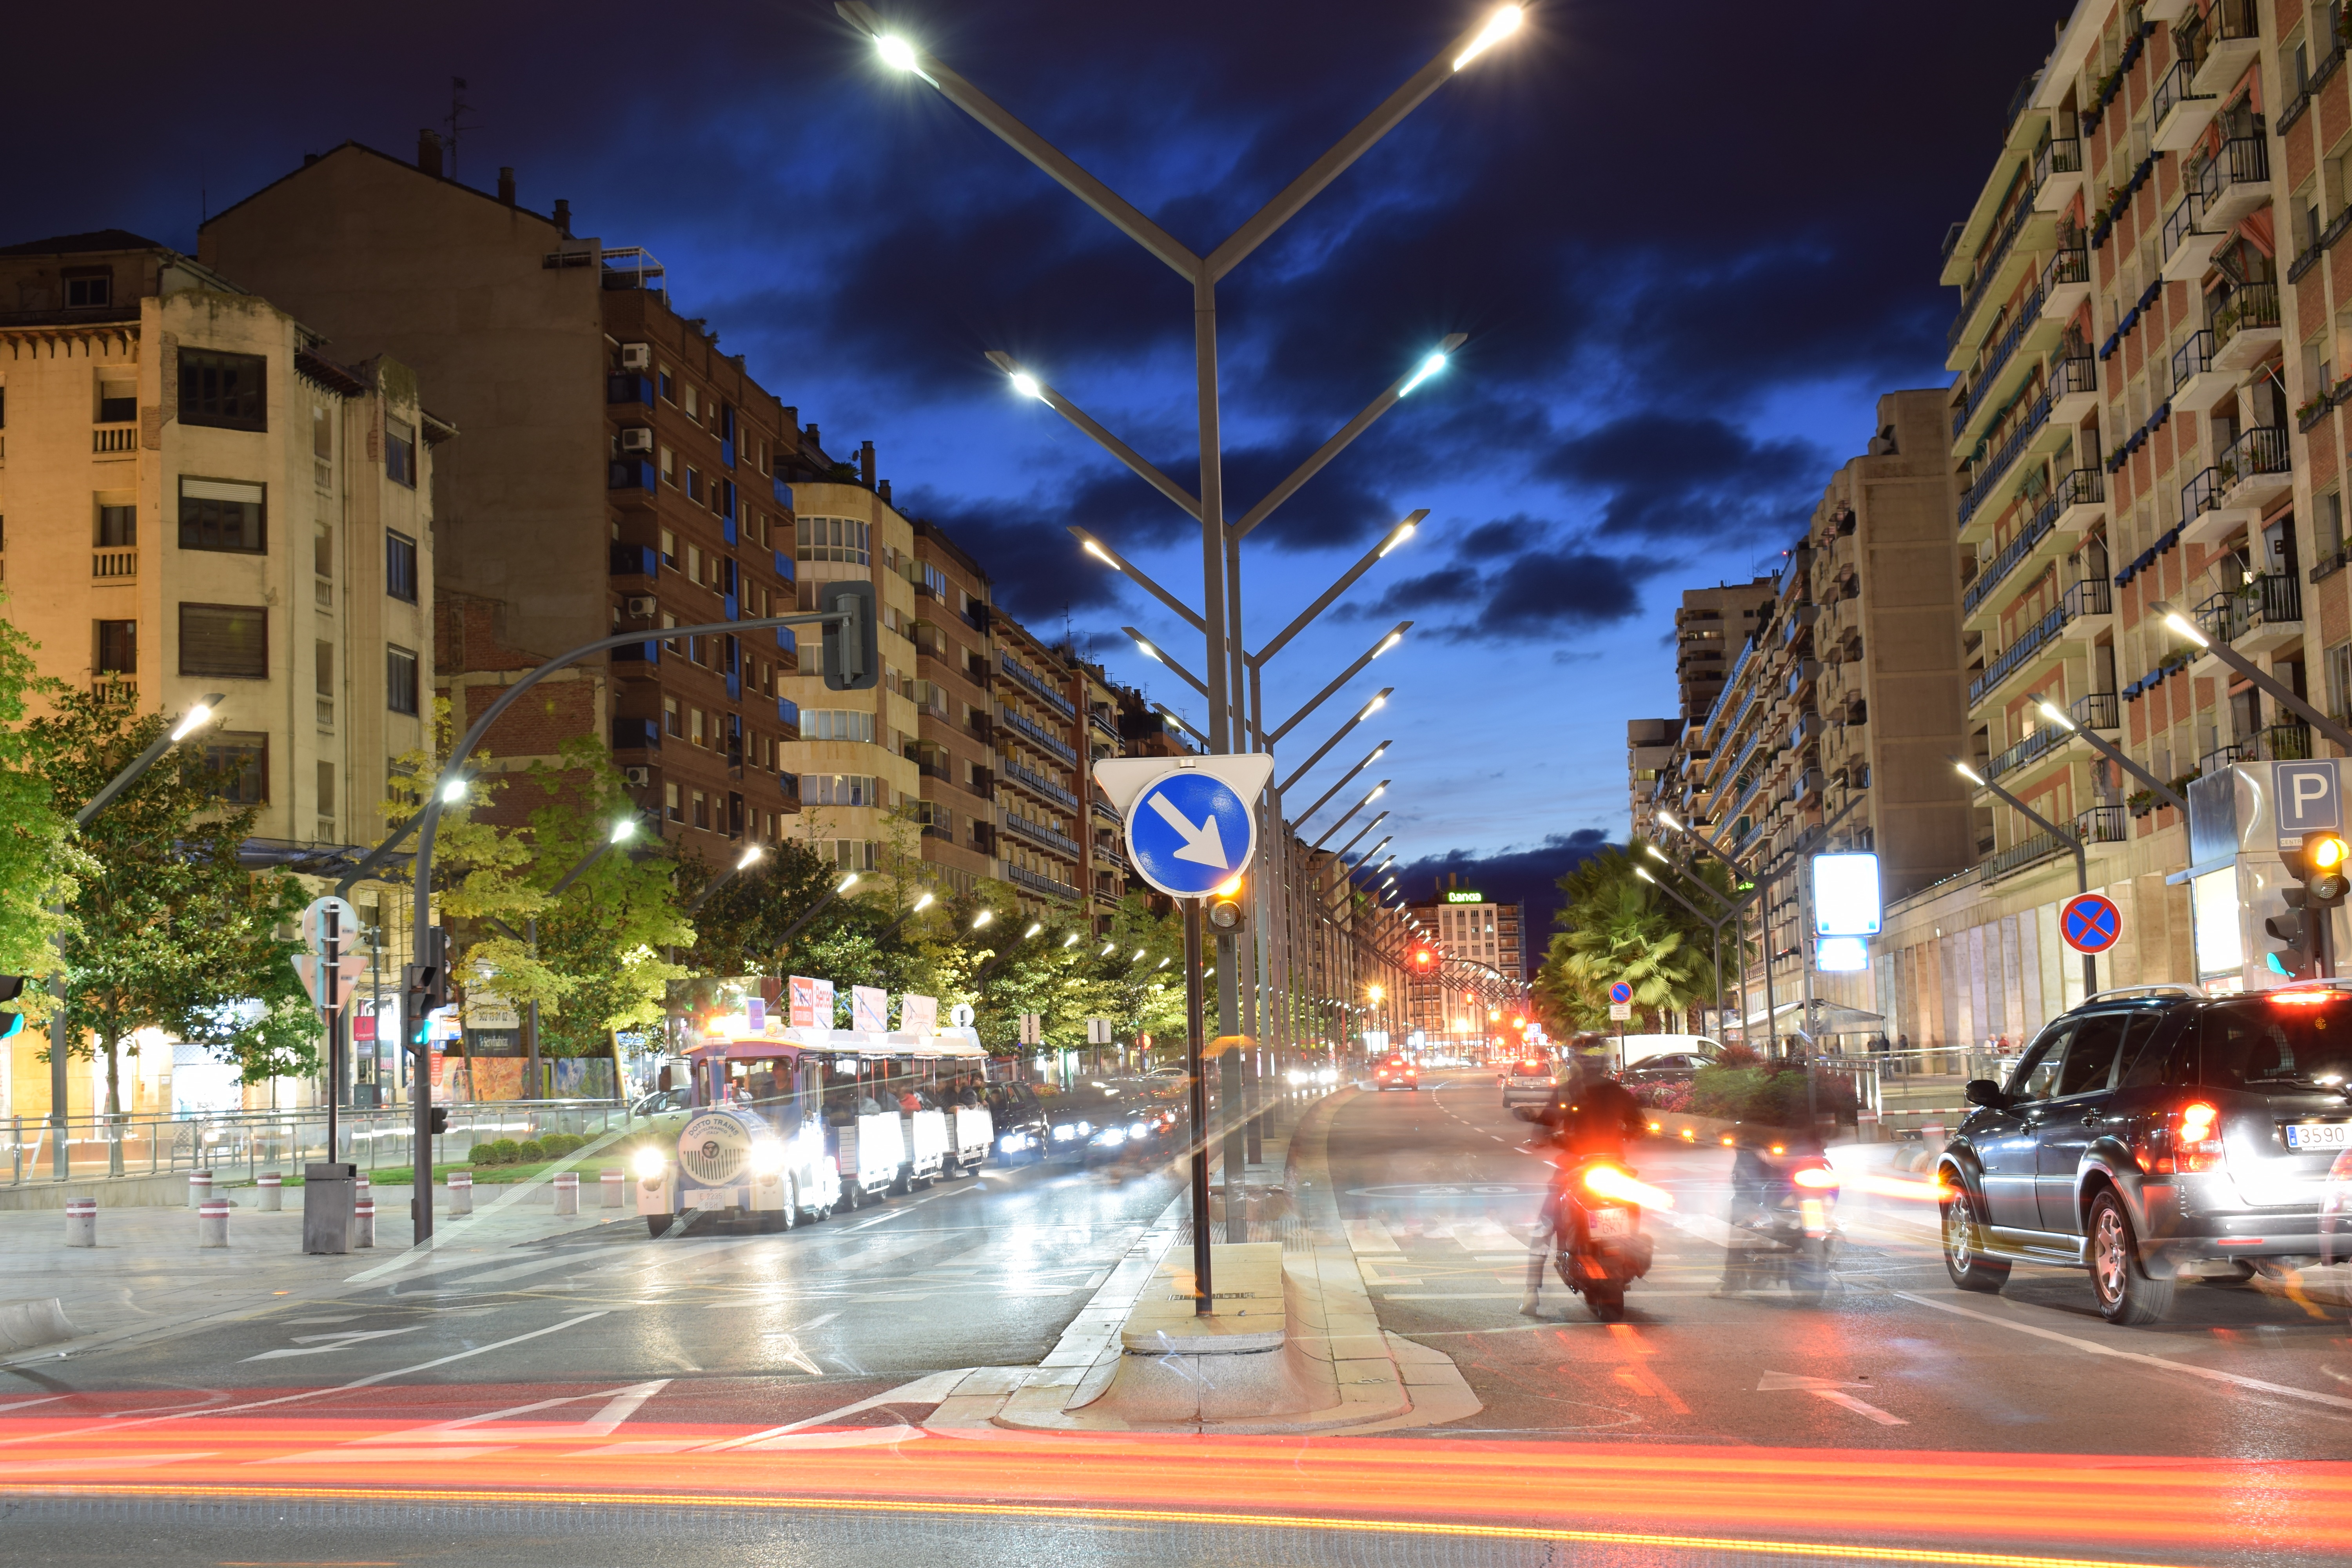
pedestrian, road, traffic, street, car, night, town, city, urban, cityscape, downtown, evening, vehicle, plaza, speed, lighting, lights, moto, infrastructure, town square, long exposition, metropolis, neighbourhood, urban landscape, signals, traffic signal, urban area, residential area, human settlement, metropolitan area